Chinese Shadows

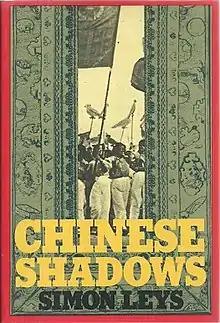
English edition

Chinese Shadows is a book written by Simon Leys, which is the pseudonym for Belgian Sinologist Pierre Ryckmans. It was originally published in the French language in 1974 under the title "Ombres chinoises", and was then translated into English in 1977. The book is about Leys' six-month stay in China, which he made in 1972. Leys discusses the cultural and political destruction of the People's Republic of China by Mao Zedong, who was the chairman of the Chinese Communist Party at the time. He wrote under a pseudonym since, like other academics and journalists who refrained from criticizing China, he did not want to be barred from future visits to Beijing (Peking).